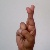
The image shows a hand gesture representing the letter 'R' in Indian Sign Language.